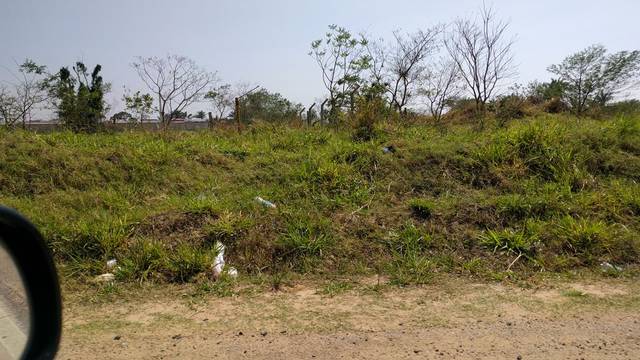
Region: Bolivia
Coordinates: -17.762, -63.233